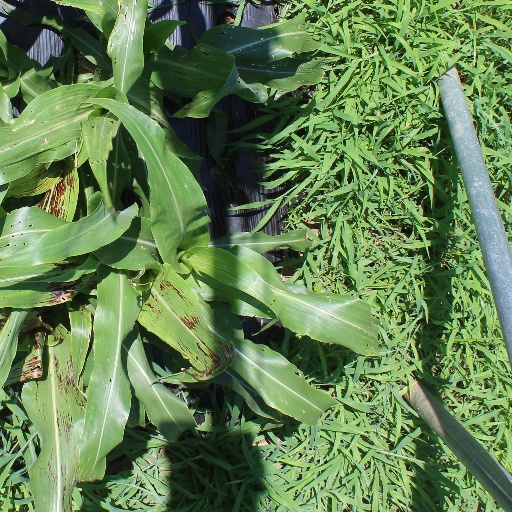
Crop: sorghum